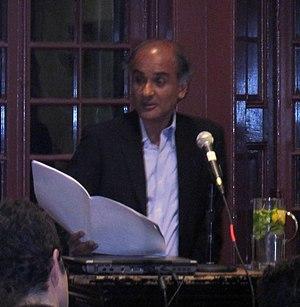
Pico Iyer est un essayiste et écrivain né Britannique et d'ascendance indienne.